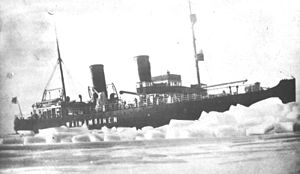
Dansk-Baltisk Auxiliær Corps / Rejsen til Estland
"""Wäinämöinen""."
Dansk-Baltisk Auxiliær Corps var et dansk militært kompagni etableret på privat initiativ i 1919, der bestod af 213 mand med kaptajn Iver de Hemmer Gudme som korpschef og kaptajn Richard Gustav Borgelin som kompagnichef, og som den 26. marts 1919 sejledes til Hangö i Finland om bord på det finske skib M/S Merkur. Korpset indsattes i kamp på estisk side i maj til august 1919 under den estiske krig for uafhængighed og dermed samtidig i den lettiske krig for uafhængighed, hvor korpset i slutningen af maj samt juni måned foretog et 200 kilometer langt fremstød fra Võru i det sydlige Estland mod Jēkabpils i Letland og dermed floden Daugava, hvor det lykkedes dem at afskære bolsjevikkernes forsyningslinjer østfra. Derefter blev korpset trukket i reserve, da de politiske gnidninger mellem Baltische Landeswehr og Letlands Hær lå udenfor korpsets kontrakt. I slutningen af juli 1919 blev korpset indkaldt til kamp på et frontafsnit mellem Ostrov og Porkhov i det russiske Guvernement Pskov, hvilket var en blodig oplevelse og kostede korpset dyrt. Derefter udløb korpsets kontrakt og de fleste var draget hjem i slutningen af august 1919.